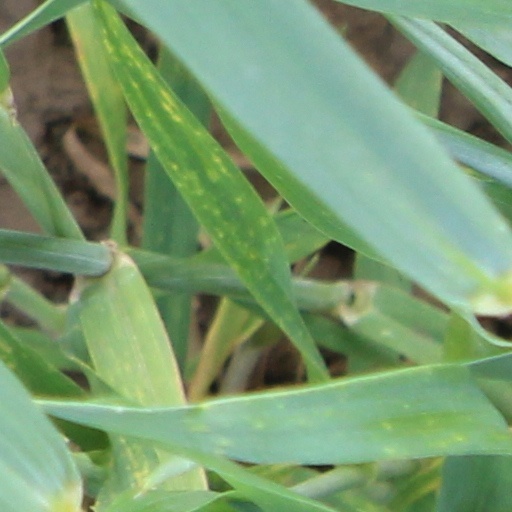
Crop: wheat